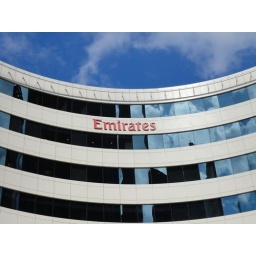
The Agency office of Emirates in Istanbul , It's located in Sisli Plaza 8 floor , 19 Mayis Street .